Waterloo Public Library (West Branch)

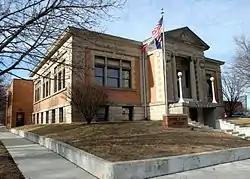

The Waterloo Public Library is a historic building located in Waterloo, Iowa, United States. The public library was established there in 1896. It operated out of two rented rooms, one on the east side of the Cedar River and other on the west side. The Carnegie Foundation agreed to grant the community $21,000 to build this building and a similar amount for the east side branch on April 11, 1902. Waterloo architect J.G. Ralston designed both buildings in the Neoclassical style. They were both dedicated on February 23, 1906. The single-story brick structure has a projecting entrance pavilion capped with a triangular pediment that is supported by Ionic columns. Also noteworthy are the corner piers that feature bands of brick squares set into the stone. In 1977 voters in Waterloo approved a $3,650,000 bond referendum to renovate the city's 1938 post office and federal building to house the library. The post office vacated the building in 1979 when it relocated. The old library building was listed on the National Register of Historic Places in 1983. It now houses law offices.